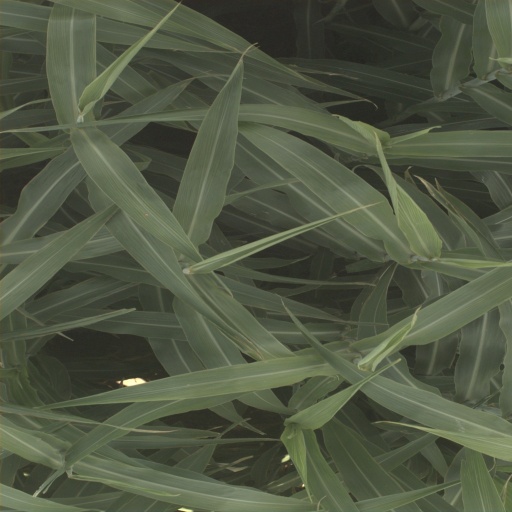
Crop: sorghum